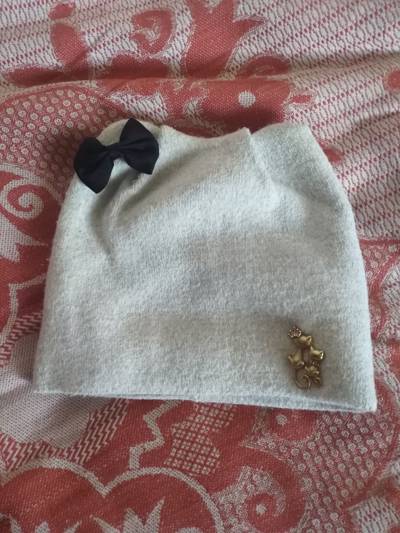
Waste category: clothes